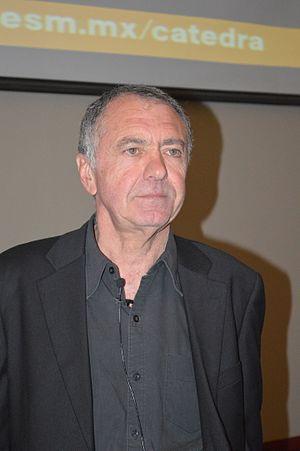
Gilles Lipovetsky, né le 24 septembre 1944 à Millau, est un essayiste et professeur de français. Il est professeur agrégé de philosophie, membre du Conseil d'analyse de la société et consultant de l'Association progrès du management.